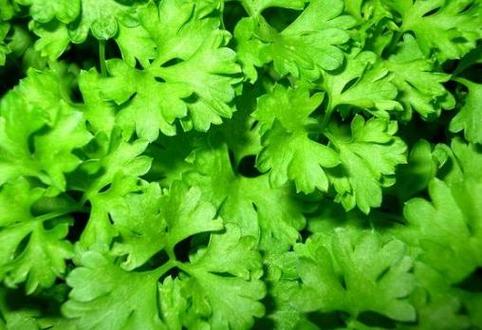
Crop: unknown
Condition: celery